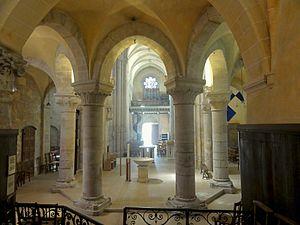
Déambulatoire.
L'église Sainte-Marie-Madeleine est une église catholique paroissiale située à Domont, en France. Sa construction est sans doute enclenchée par la création de la paroisse de Domont en 1142, et elle peut être située au milieu du XIIᵉ siècle. De dimensions modestes, son élévation sur trois niveaux avec un étage de galeries et son plan sont toutefois ambitieux, ce qui fait en partie l'intérêt de l'édifice. Il est de style gothique primitif, mais son déambulatoire est encore résolument roman, comme l'indique notamment son voûtement d'arêtes. Dans tout le nord de l'Île-de-France, son abside en hémicycle à déambulatoire semble être la plus ancienne, et Domont est en même temps l'une des rares églises de la région à posséder un déambulatoire mais pas de chapelles rayonnantes. Domont ayant été le siège d'un prieuré dépendant du prieuré clunisien Saint-Martin-des-Champs de Paris, de 1108 à 1790, il est probable que le chœur de l'église Saint-Martin-des-Champs ait inspiré celui de Domont. Ce chœur n'est pas seulement réputé pour ses qualités artistiques et l'harmonie de son architecture, mais également pour une innovation qui y apparaît pour la première fois dans la région.